Goyard

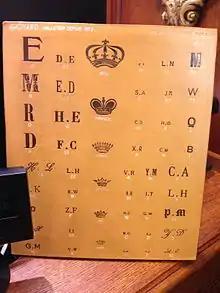
Goyard crowns and fonts

When several members of a same family travel together, their luggage stripes are identical, and it is difficult to tell which piece of luggage belongs to whom. In France, tradition dictates that each piece should be monogrammed with the initials of its owner, whereas in the UK, it is customary to use the owner's full first and last names, whether they are a royal or a commoner. Initials have been used for a long time, as evidenced by the wooden trunk the compagnons de rivière used to carry along with them on their timber raft. It was the only valuable object on board, and it was used to protect food and personal belongings from the waters of the river. Over the course of time, it became a token of remembrance, reminding its owner of the many travels he made. It was monogrammed with its owner's initials and also stamped with the employers' logo. François Goyard's grandfather was a compagnon de rivière, and he owned a monogrammed trunk long before the family went into the trunk making business. Stripes perpetuate old traditions, notably those related to horse carriages, which were painted in the colours of each family.